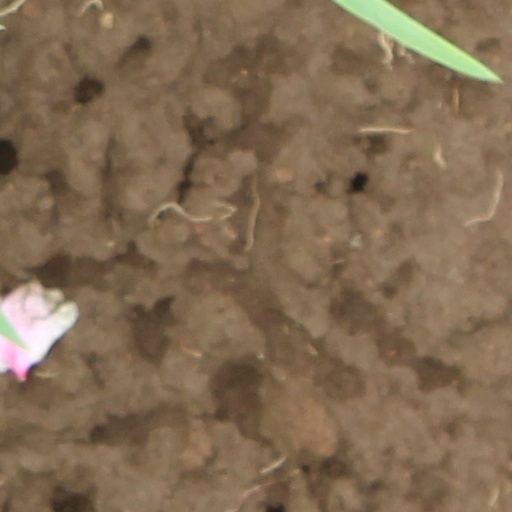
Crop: wheat